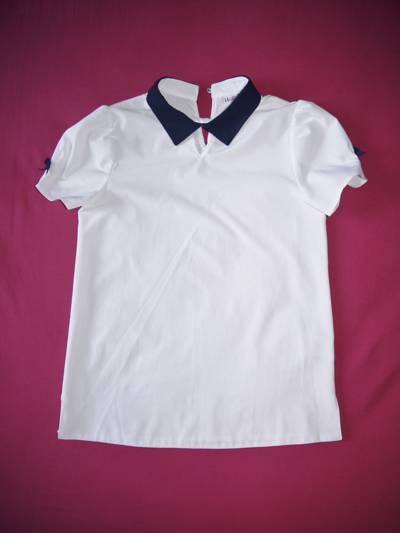
Waste category: clothes